Christopher Cattan

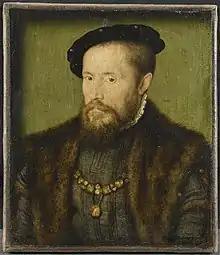
Cattan's dedicatee: Jean de Thais (de Taïx), by Corneille de Lyon (Musée Condé). Seigneur Christofe de Cattan was his servant and man-at-arms.

In his own Preface (also included in the printed work), Cattan himself says he has written the book at the request and prayer of "Monsieur de Tays" (who is an interested practitioner of this science) as a service to him, for his diversion, or to give to whom he please, as Cattan is his soldier and servant. "Monsieur de Tays" or "Thais" is the senior military commander Jean de Thais (died 1553), Seigneur de Thais (or Thaïx), who in around 1521 became Master-General of the French Artillery in France. In 1525 his role was extended to include the same office for the French in Italy. In 1543 François I gave him the title of Grand Maître and Capitaine-Général de l'Artillerie. (The title "Grand maître de l'artillerie de France" became one of the Great Offices of the Crown in 1599.) He was succeeded by Charles de Cossé-Brissac in 1547. Jean de Thais campaigned extensively in northern Italy and Piedmont for the French King, as well as in northern France against the English, and had many Italian troops in his armies. He died in 1552 or 1553.